Wadi Wurayah

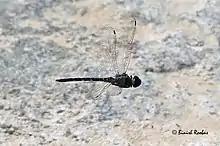
"Zygonyx torridus" photographed in the wadi

Wadi Wurayah is home to more than 100 species of mammals, birds, reptiles and amphibians, as well as more than 300 species of plants. It is famous for its scenic waterfall set amid the Hajar Mountains. It has streams and pools dotted around the rocky outcrops. It is one of few remaining places in the world where the endangered Arabian tahr still roams free. Conservationists believe it to be among the last places in the UAE where the Arabian leopard, which has not been seen in the UAE since 1995, still survives. A footprint of a leopard was found here. The same is true for the caracal. The wadi is also home to the "Garra barreimiae", a type of freshwater fish that lives only in Al Hajar Mountains. Among the 208 species of plants is a species of wild orchid unique to the area, the "Epipactis veratrifolia". In 2018, an Indian crested porcupine was spotted here.